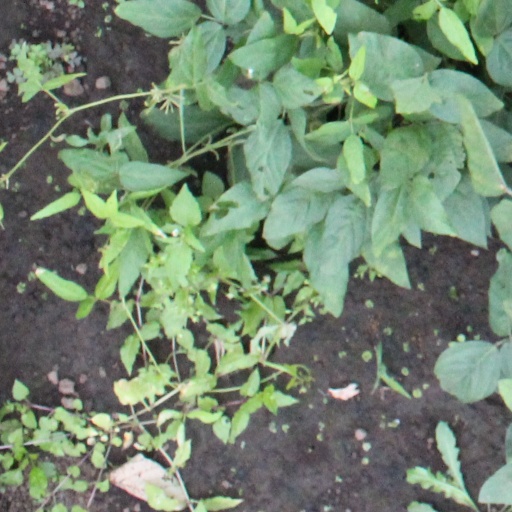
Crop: soybean